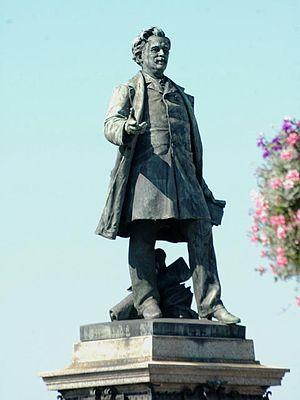
Statue de Paul Bert à Auxerre.
L'Yonne est un département français. Il est traversé, du sud vers le nord, par la rivière qui lui a donné son nom, l'Yonne, affluent de la Seine, qui la rejoint à Montereau-Fault-Yonne. L'Insee et La Poste lui attribuent le code 89.
La première « guerre des Manuels » est un conflit lié à l'enseignement en France et qui a lieu entre 1882 et 1883, à la suite de la laïcisation du contenu de l'enseignement primaire par la loi Ferry du 28 mars 1882.
La statue de Paul Bert ou Monument à Paul Bert est une statue représentant Paul Bert érigée sur le Pont Paul-Bert à Auxerre dans l'Yonne en France. Elle est inaugurée le 7 juillet 1889 et a vu sa construction financée par une souscription nationale. Son sculpteur est Émile Peynot, son fondeur est Jaboeuf et son architecte est Victor-Auguste Blavette.